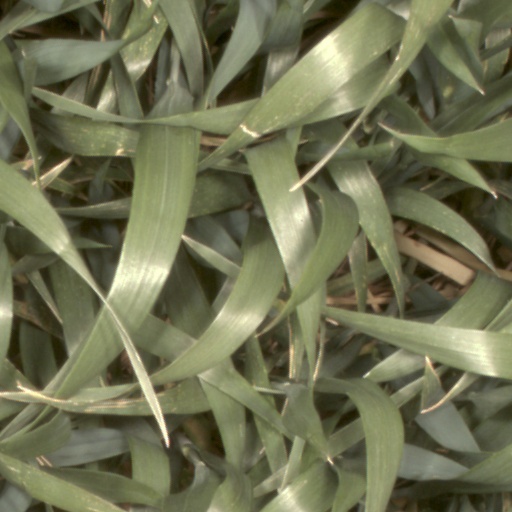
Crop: wheat